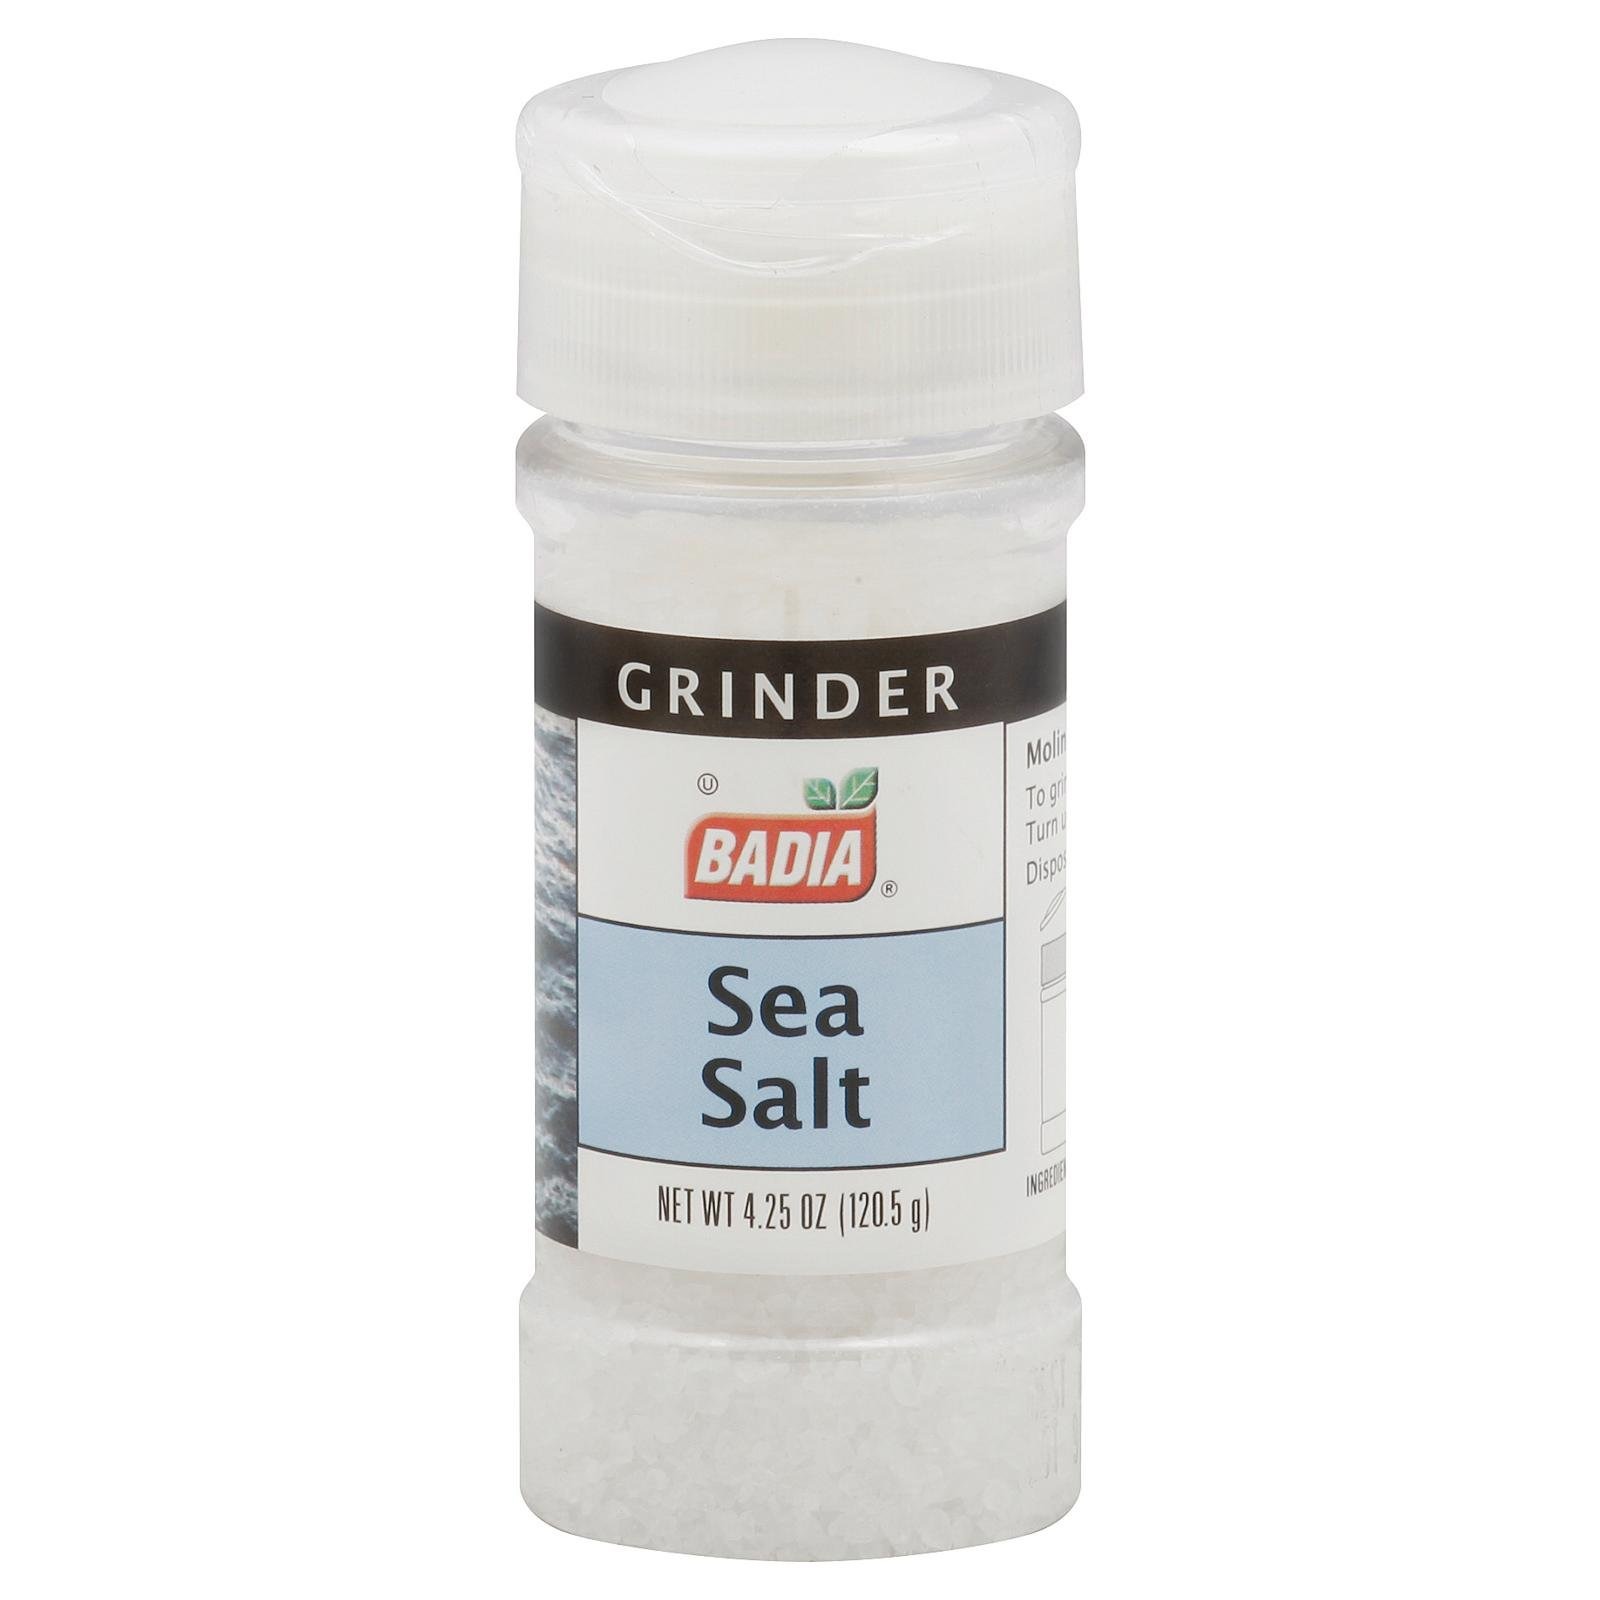
Item Name: Grinder Sea Salt
Value: 1.0
Unit: Count

Price: 6.49